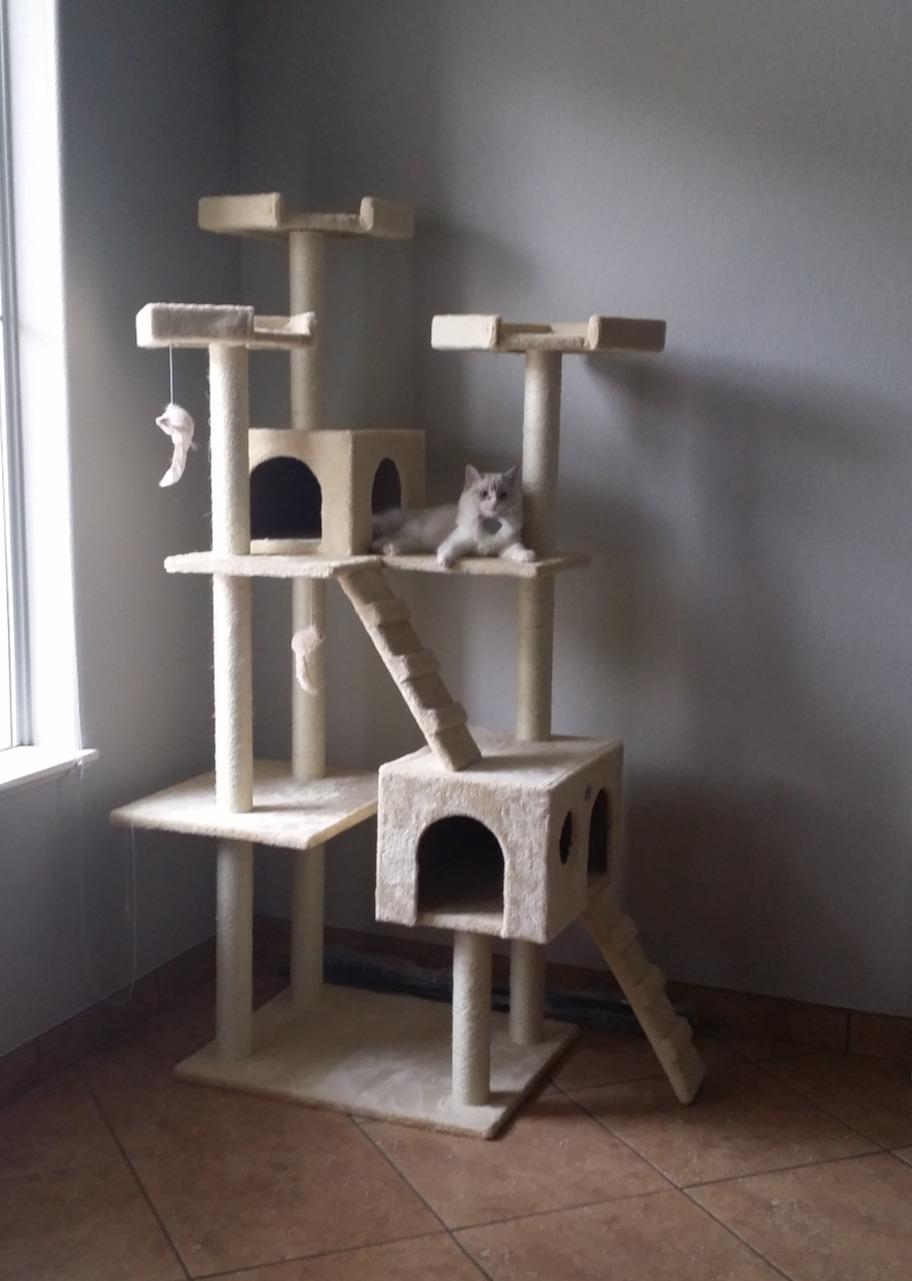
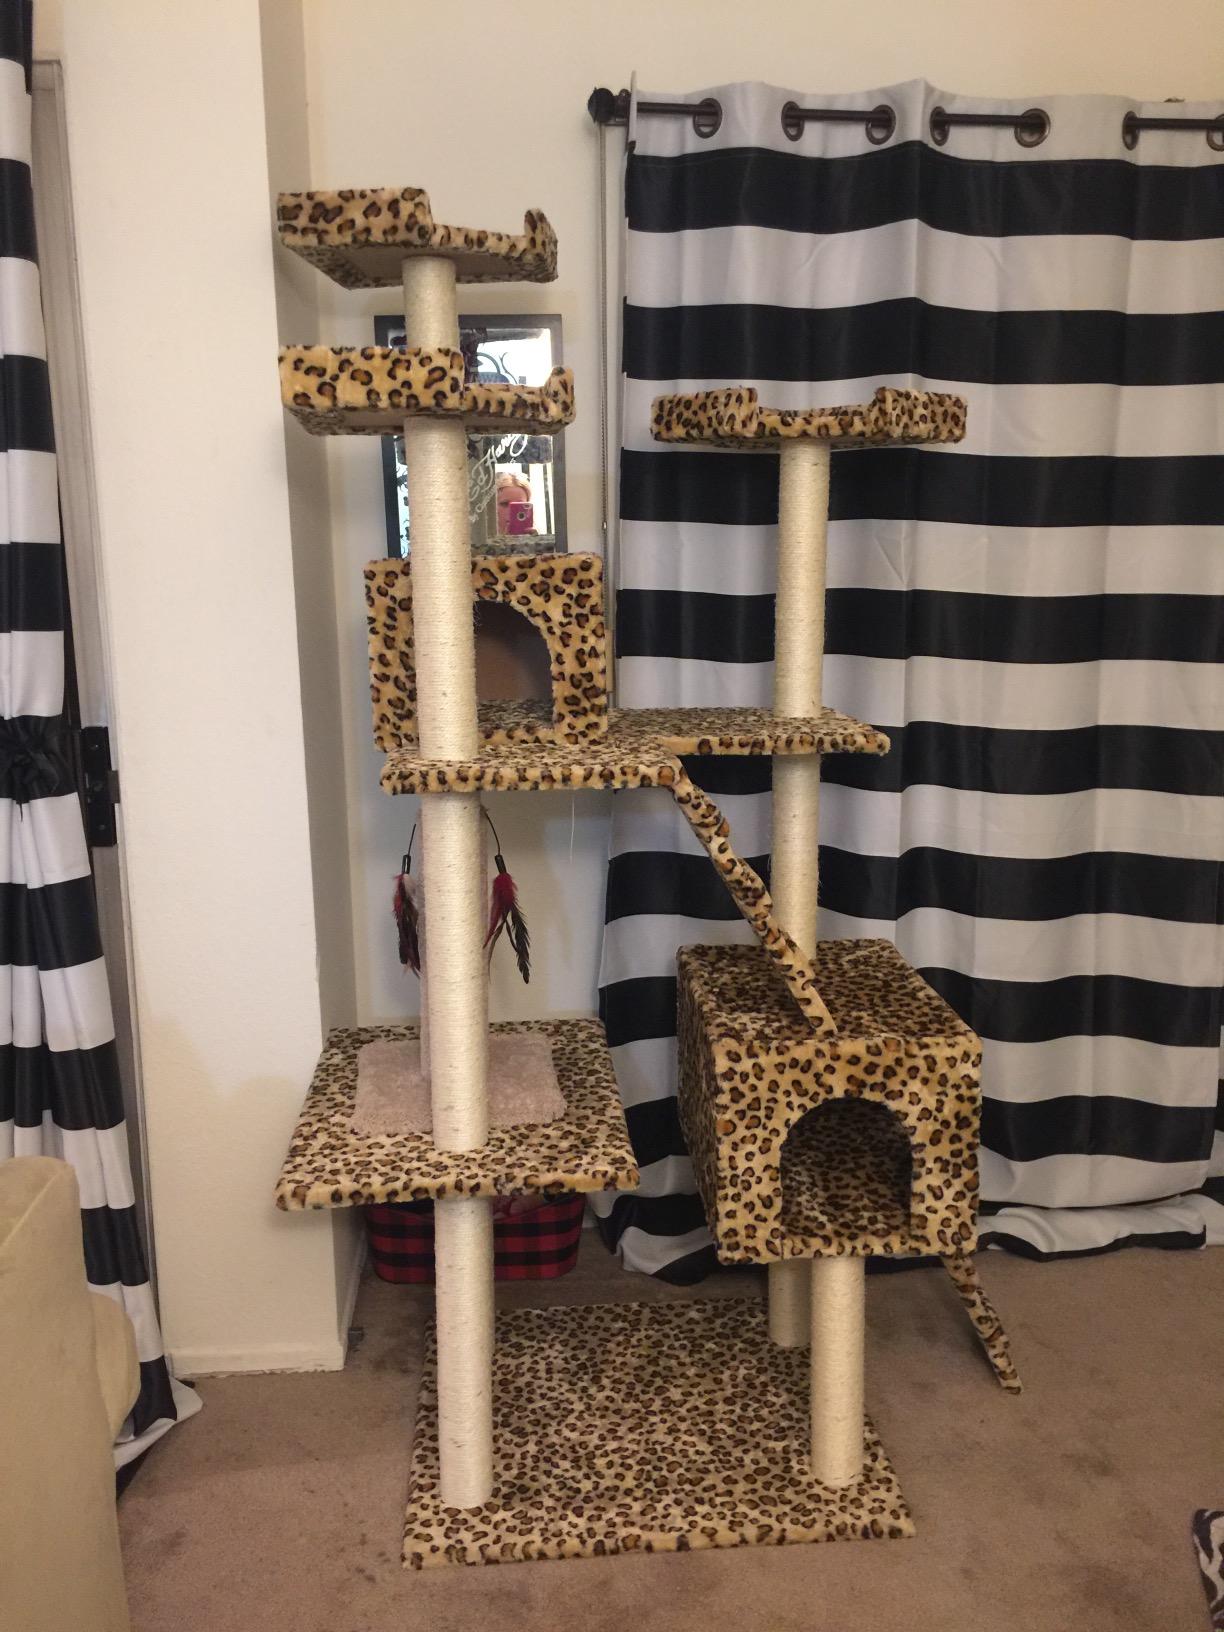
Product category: items_cat tree
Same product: no